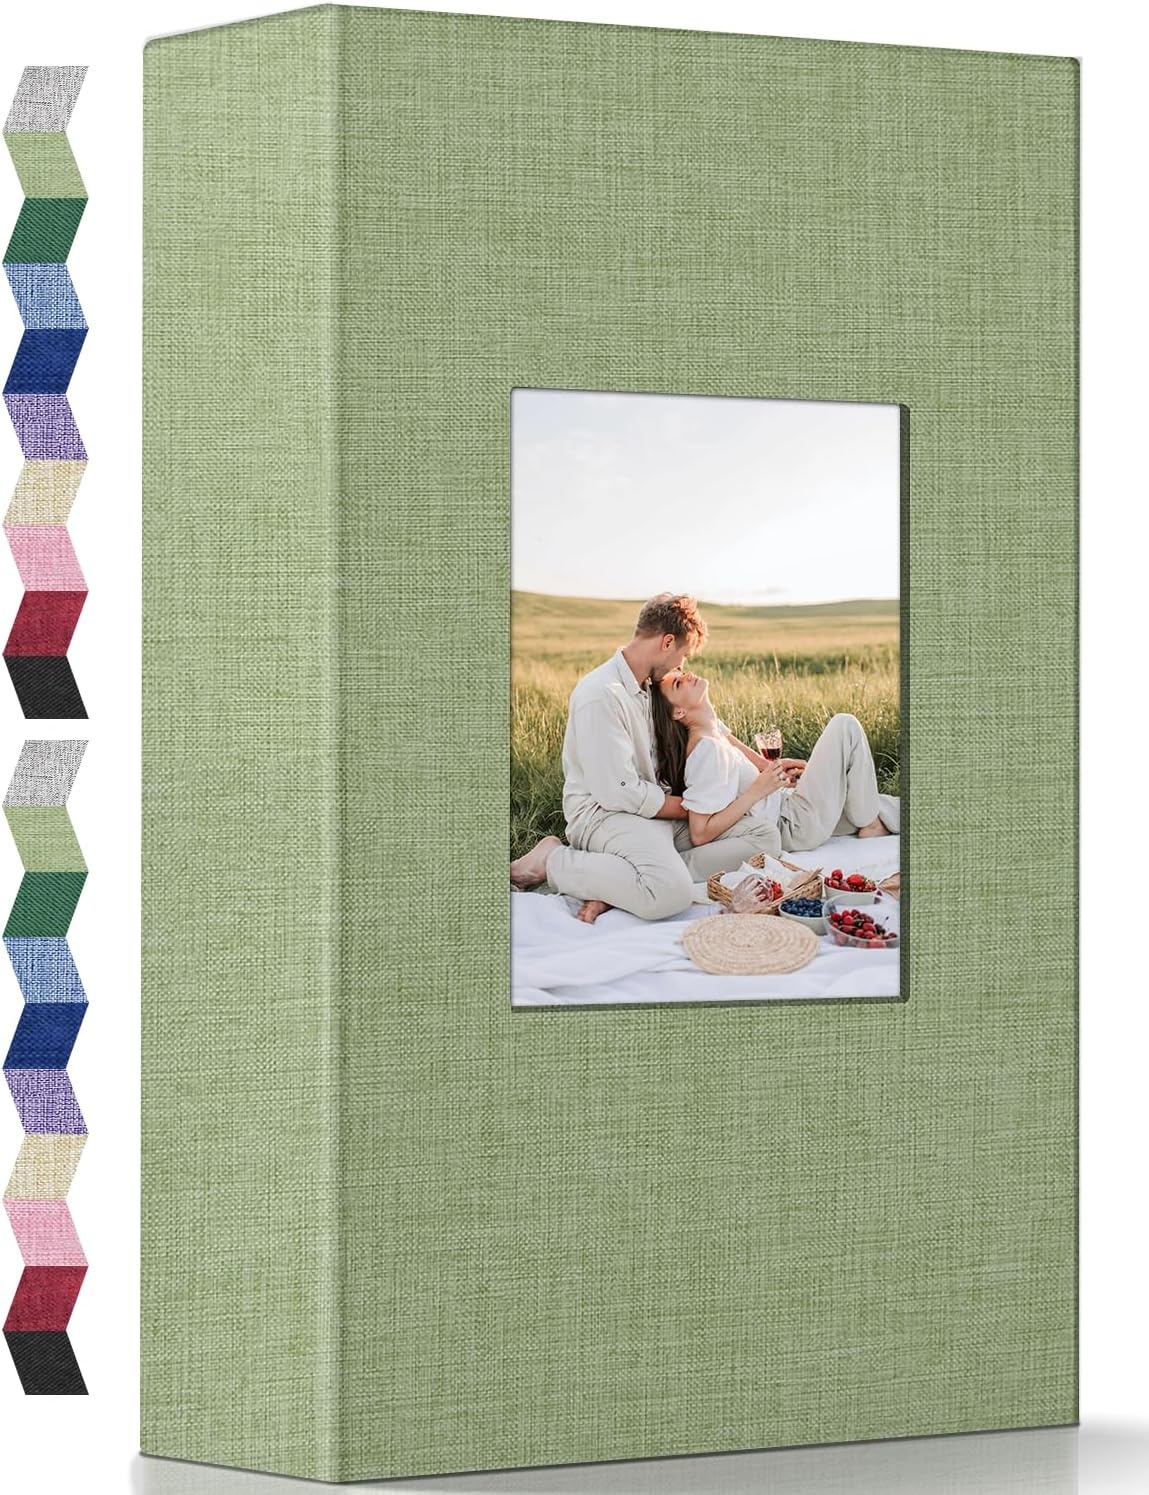
popotop Photo Album 4x6-420 Photos Photo Books with 420 Horizontall Pockets,Linen Cover Albums for Family Wedding Anniversary Baby Vacation Pictures
Overview Brand : popotop Color : Grass Green Material : Linen Specific Uses For Product : Photo Album Recommended Uses For Product : Photo Album, Scrapbook About this item 📐Perfect Size & Capacity: The size of photo albums is 13 x 7.5 x 2.7 inches. It can hold 420 4x6 inch photos horizontally, each pages holds 3 photos(Note: This album can hold standard 4"x6" photos. If the inner pages do not fit properly or are damaged, please contact us and we will offer you a refund or replacement.) 📔Exquisite Linen Cover: The album is exquisite and generous in appearance. High-quality linen cloth is tightly wrapped around the cover. The cover has a picture display window, you can insert photos according to your idea and customize your unique personal album. ✅Acid Free & PVC Free: The inner pages are made of acid-free, lignin-free and PVC-free materials that won't damage or oxidize your photos.Popotop's albums help you preserve your photos for a long time so that your precious memories can be stay intact. 💕Beautiful Emotional Nourishment: As you know, we can't ever really save our memories of photos with family or friends since it's all digital.This album can be used as a family album, wedding album, baby album and travel album.If you have a lot of precious memories to preserve. This scrapbook album will be your good choice. 👩‍💻Strong After Sales Guarantee: Popotop's albums have been designed and updated many times.We are sure that our scrapbook will make your satisfaction. But if you have any question with the album. Please feel free to contact us through Amazon. We will promptly provide you with after-sales service.
Brand: Home
Category: Home & Garden > Household Supplies > Storage & Organization > Photo Storage > Photo Albums